Jean-Moïse Raymond

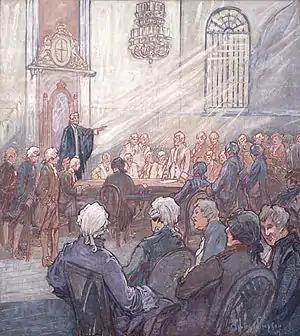
Parliament of Lower Canada meeting in the Bishop's chapel, Quebec

In 1822, Raymond was part of a group, organised in part by Louis-Joseph Papineau, which opposed a proposal to unite Lower Canada with Upper Canada (now Ontario). His father, Jean-Baptiste Raymond, was the chair of a meeting in Huntingdon, called in opposition to the union; Jean-Moïse acted as the secretary. In the general election of 1824, Jean-Moïse was elected to the Legislative Assembly for Huntingdon county, the same seat his father had held twenty years earlier, and re-elected in 1927. Following a redistribution of seats, he represented La Prairie County, formerly part of Huntingdon, from 1830 to 1838, in two general elections. He held the seat until the dissolution of the provincial constitution in 1838.